Foodpanda

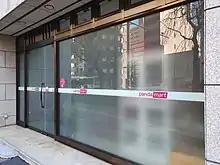
Pandamart in Tokyo, Japan

A year later in 2013, Foodpanda was launched in Bangladesh and Romania. With more than 20,000 employees operating in their company, Foodpanda became the largest food delivery service in Bangladesh.